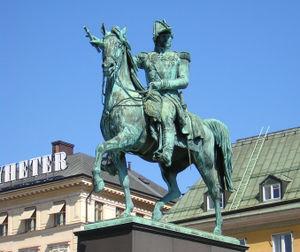
Bengt Erland Fogelberg, sculpteur suédois.
Jean-Baptiste Bernadotte, né le 26 janvier 1763 à Pau et mort le 8 mars 1844 à Stockholm, est un militaire français devenu roi de Suède et de Norvège sous les noms de Charles XIV Jean et de Charles III Jean de 1818 jusqu'à sa mort, après avoir été nommé régent en 1810 sous le règne de Charles XIII. Il s'engagea dans l'armée française en 1780 et connut un avancement rapide sous la Révolution française, atteignant le grade de général en 1794 après avoir longtemps végété dans des fonctions subalternes. Il se distingua à plusieurs reprises sur les champs de bataille et occupa également, pendant une courte période, le poste de ministre de la Guerre. Ses relations avec Napoléon Bonaparte furent houleuses mais les deux hommes se réconcilièrent en 1804 et Bernadotte fut élevé à la dignité de maréchal d'Empire, la plus haute distinction militaire du pays. Il participa aux campagnes napoléoniennes à la tête d'un corps d'armée, mais son inaction le jour de la bataille d'Auerstaedt en 1806 et le mauvais comportement de ses troupes à celle de Wagram en 1809 lui attirèrent les critiques de l'Empereur.
La fonderie royale de Munich est une fonderie d'art coulant exclusivement du bronze qui exista entre 1822 et 1931. Beaucoup de statues de Munich et de ses environs y ont été réalisées.
Cet article recense les statues équestres en Suède.